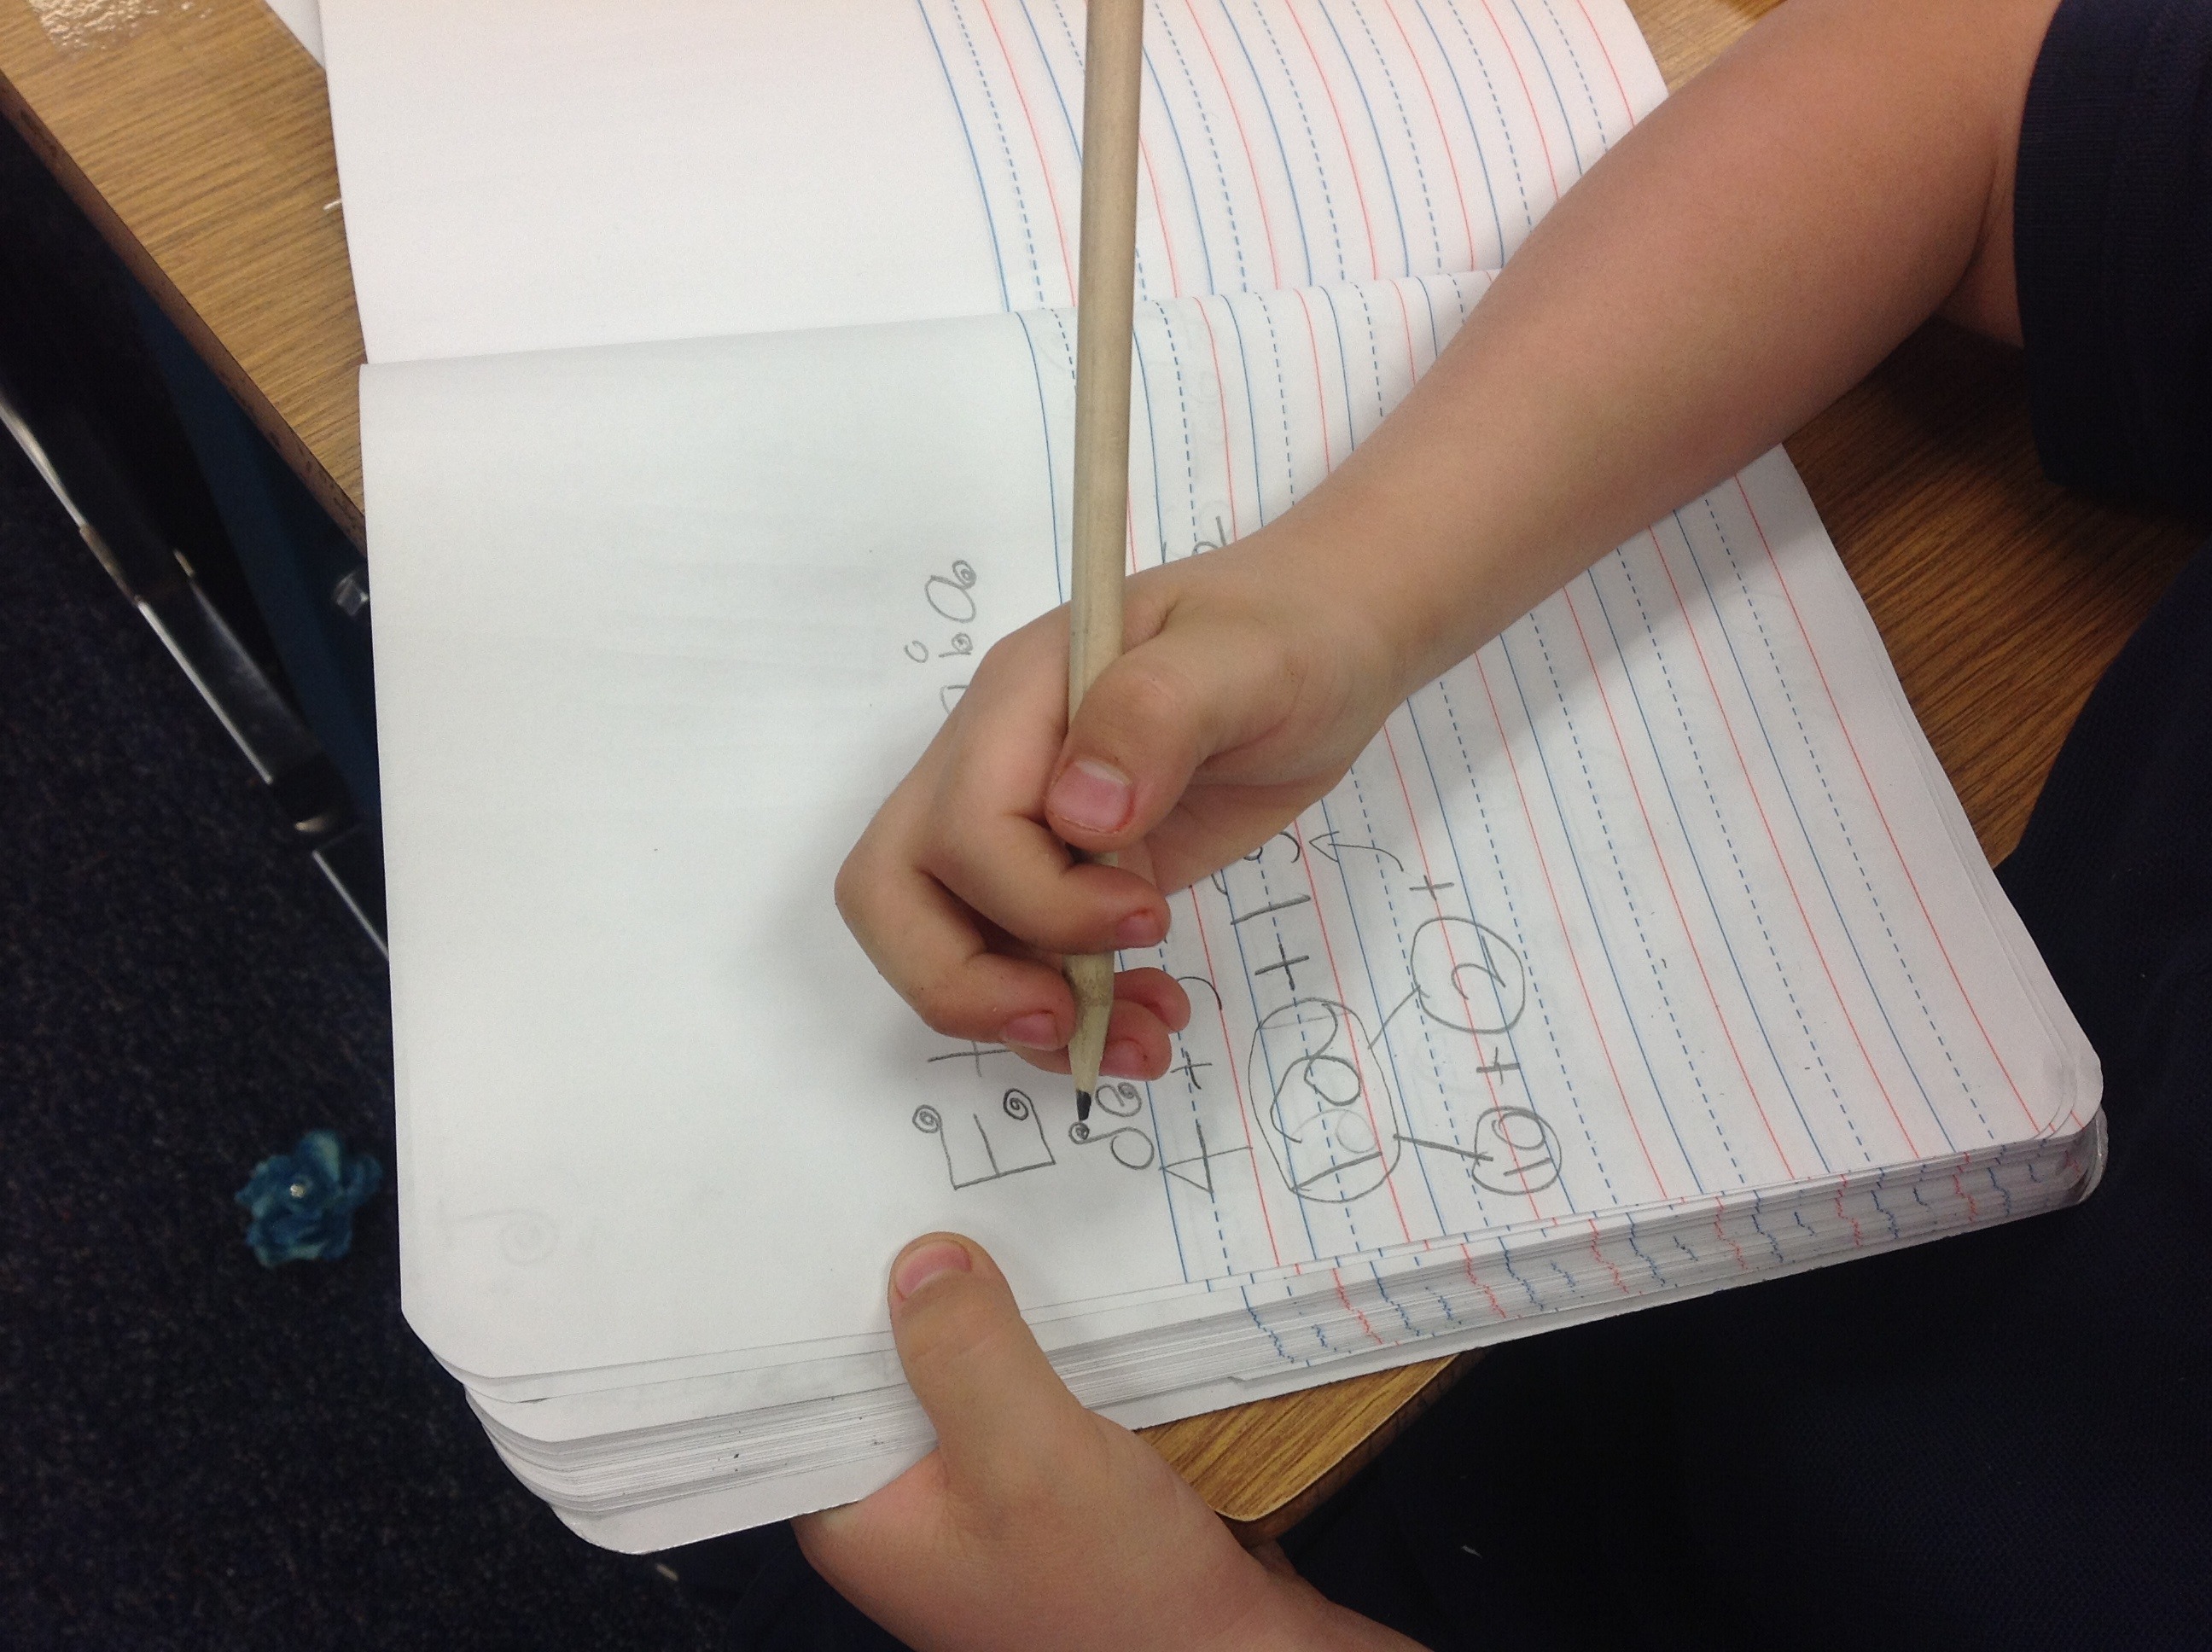
desk, notebook, writing, hand, pencil, notepad, leg, pattern, finger, student, child, paper, arm, page, note, education, write, human body, art, study, design, text, handwriting, message, school, class, document, shape